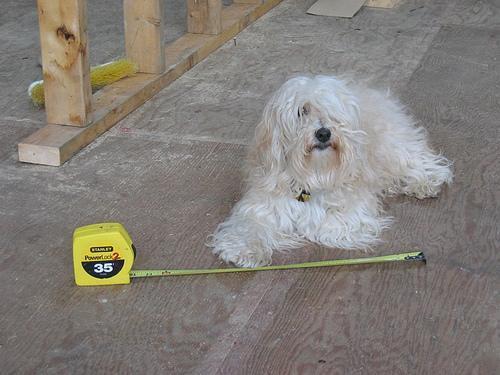
havanese